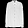
Label: Shirt